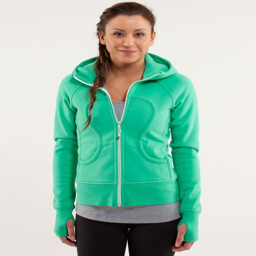
i 'm obsessed with this sweatshirt